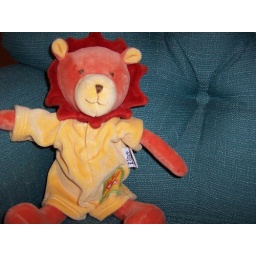
lion in chair